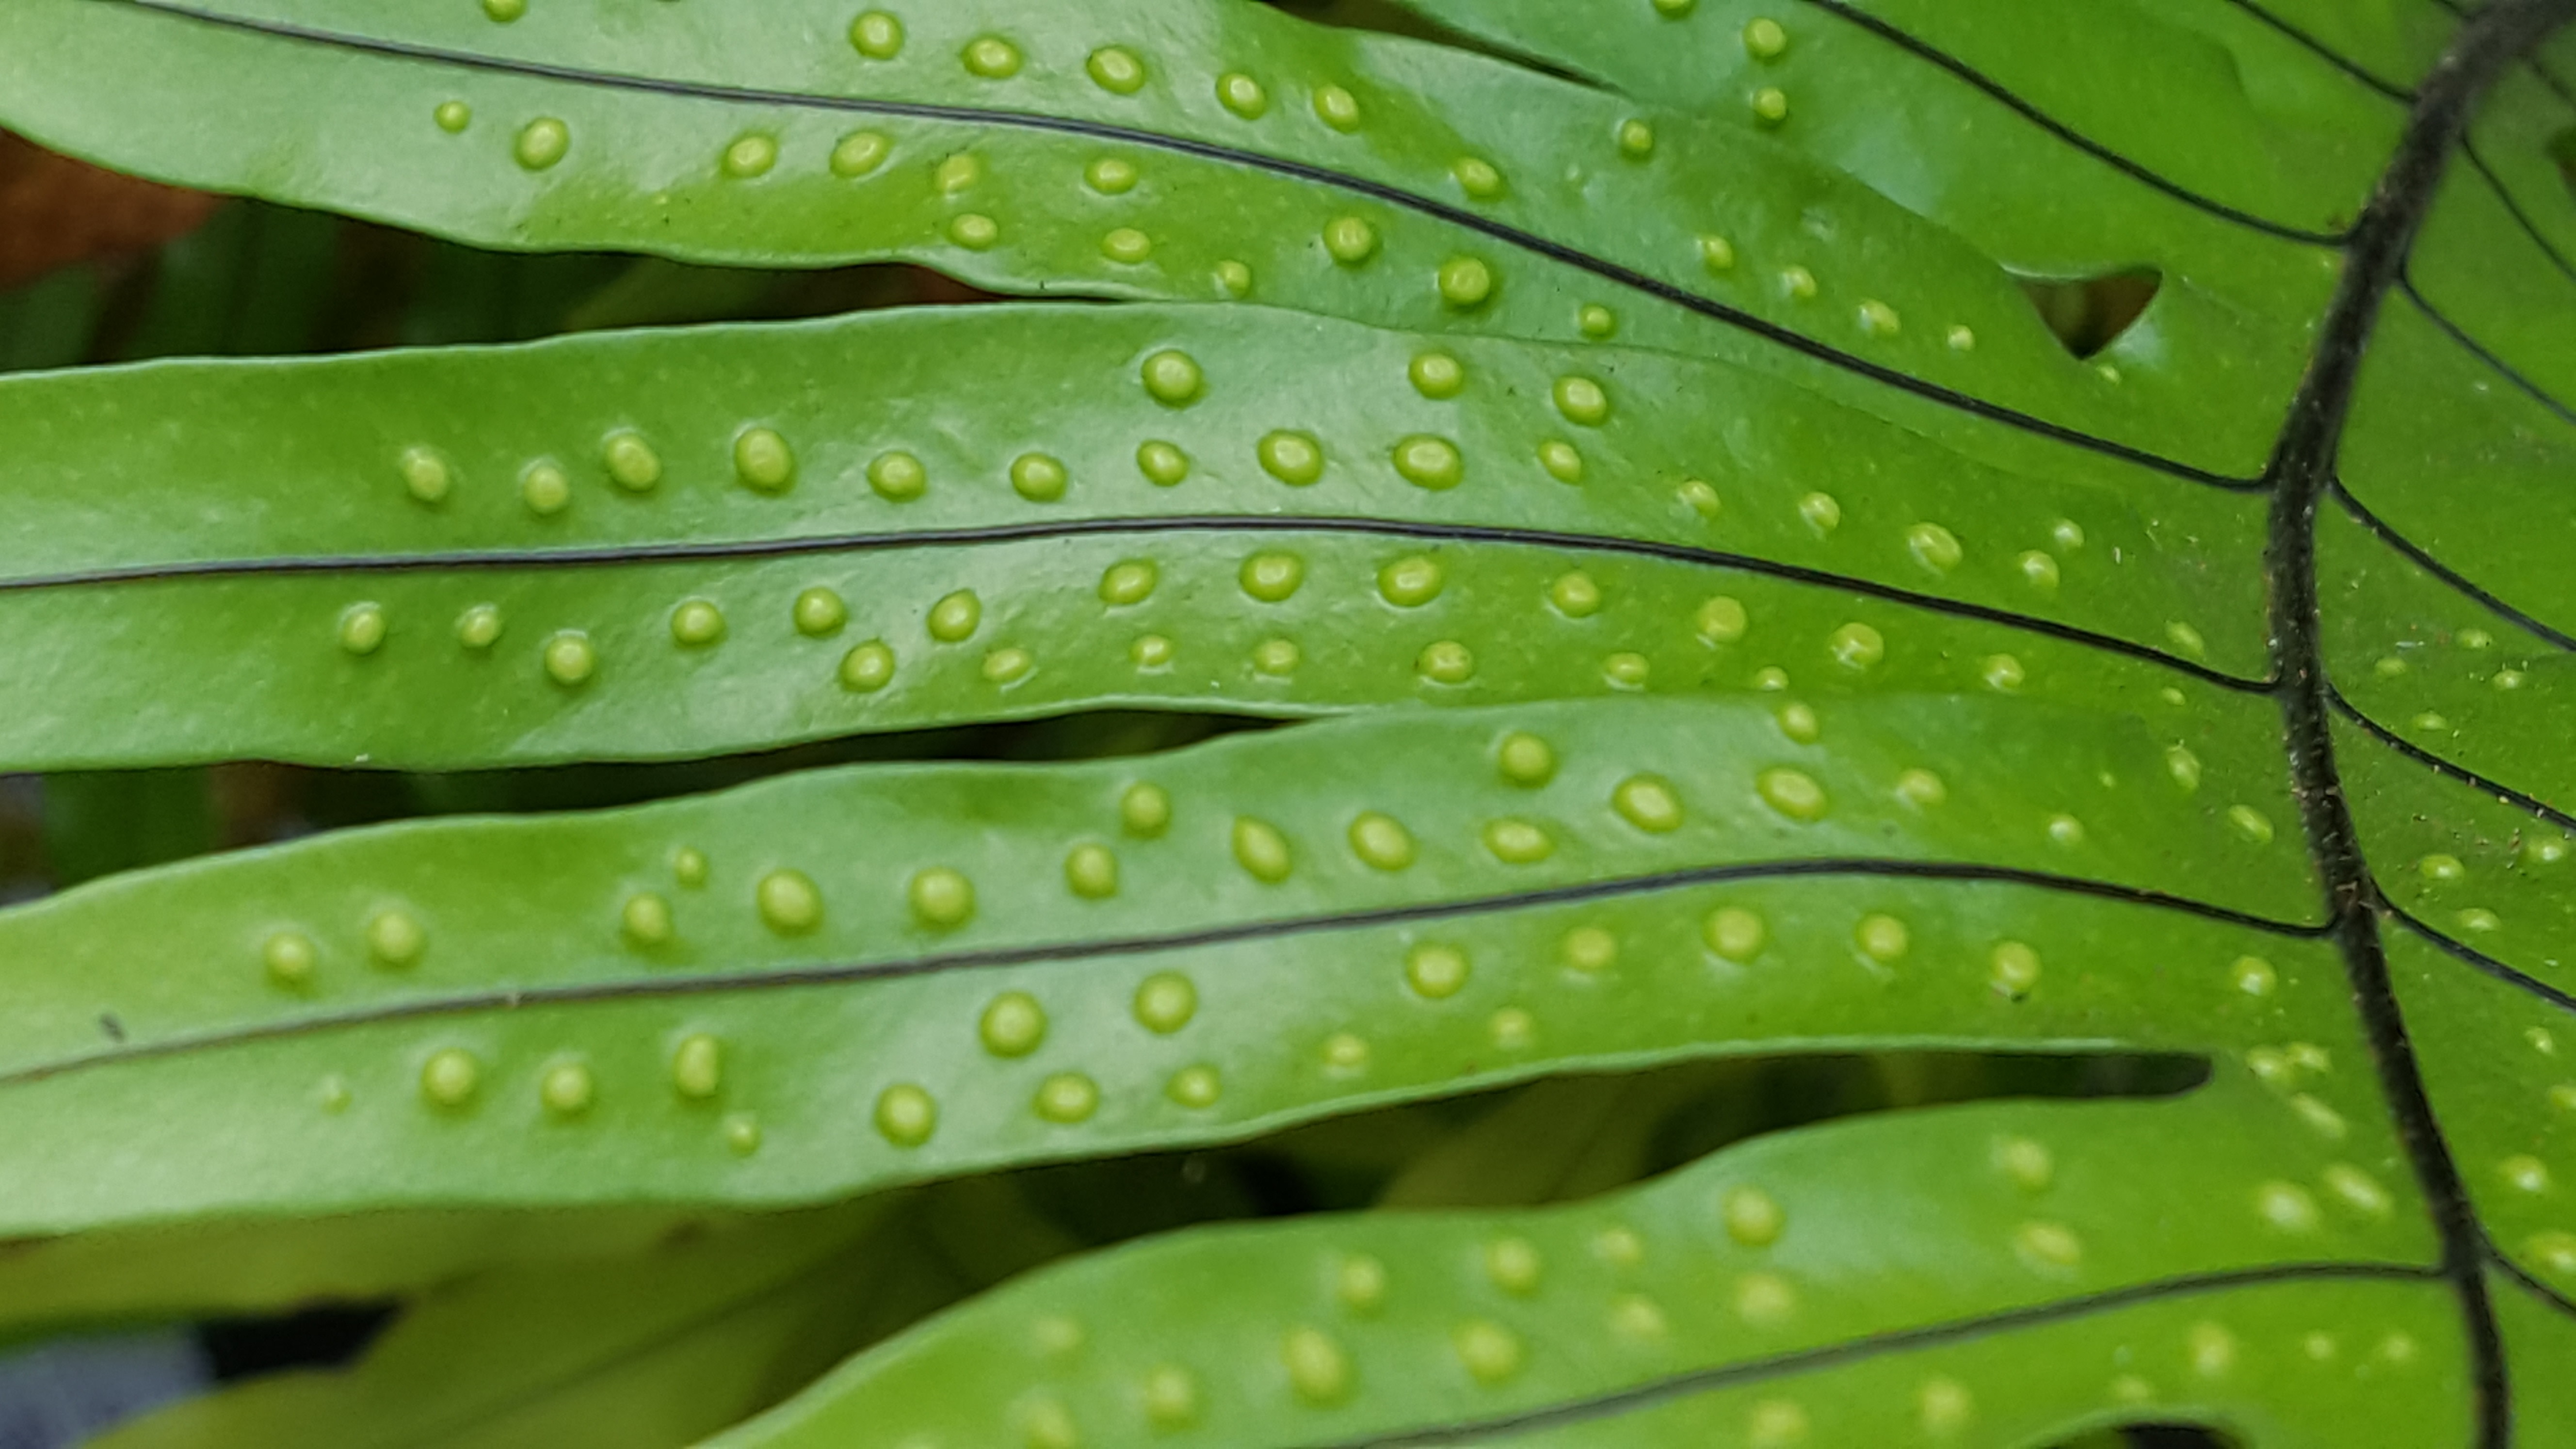
forest, branch, plant, stem, texture, leaf, flower, environment, foliage, green, tropical, natural, fresh, botany, garden, flora, botanical, fern, close up, leaves, seeds, lines, spots, macro photography, plant stem, land plant